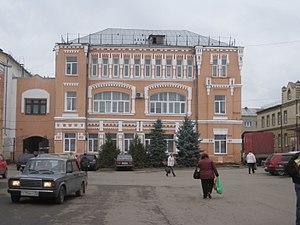
Bureaux dans les rues de Iourev-Polski
Iouriev-Polski est une ville de l'oblast de Vladimir, en Russie, et le centre administratif du raïon de Iouriev-Polski. Sa population s'élevait à 19 319 habitants en 2013. Située sur l'Anneau d'or de Russie le Monastère Saint-Michel-Archange et la Cathédrale Saint-Georges, Iouriev-Polski sont les deux édifices les plus remarquables de la ville.